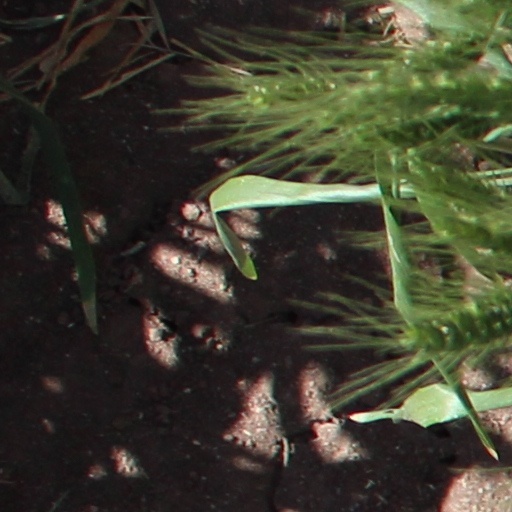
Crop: wheat